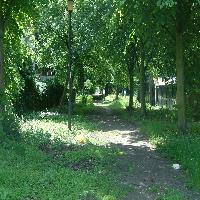
Weather: sun or clear